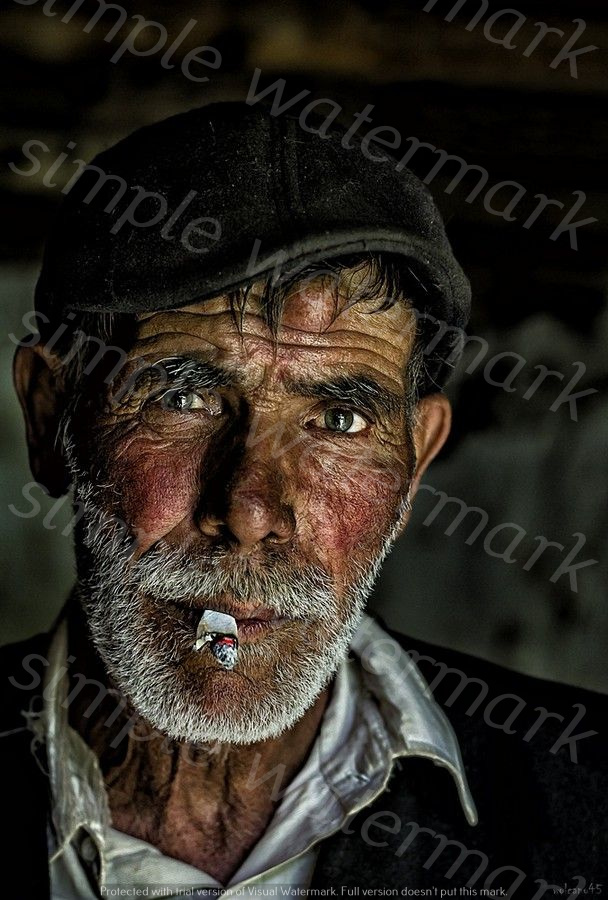
Label: Watermark